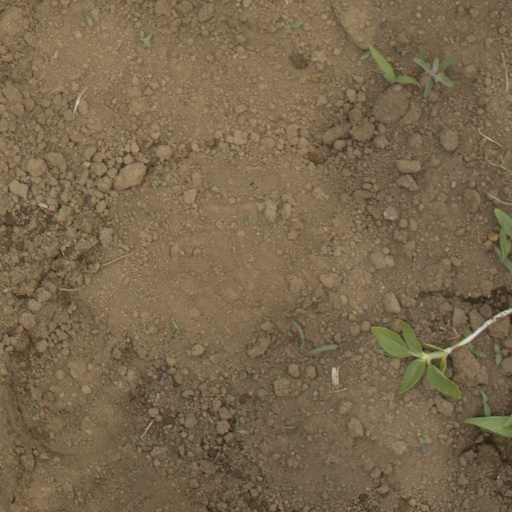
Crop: Jerusalem artichoke